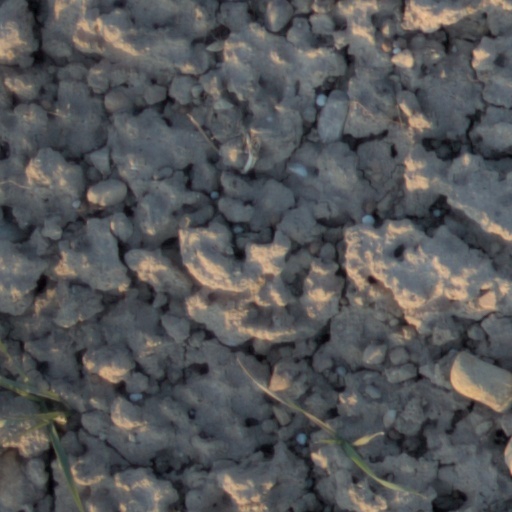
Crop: wheat